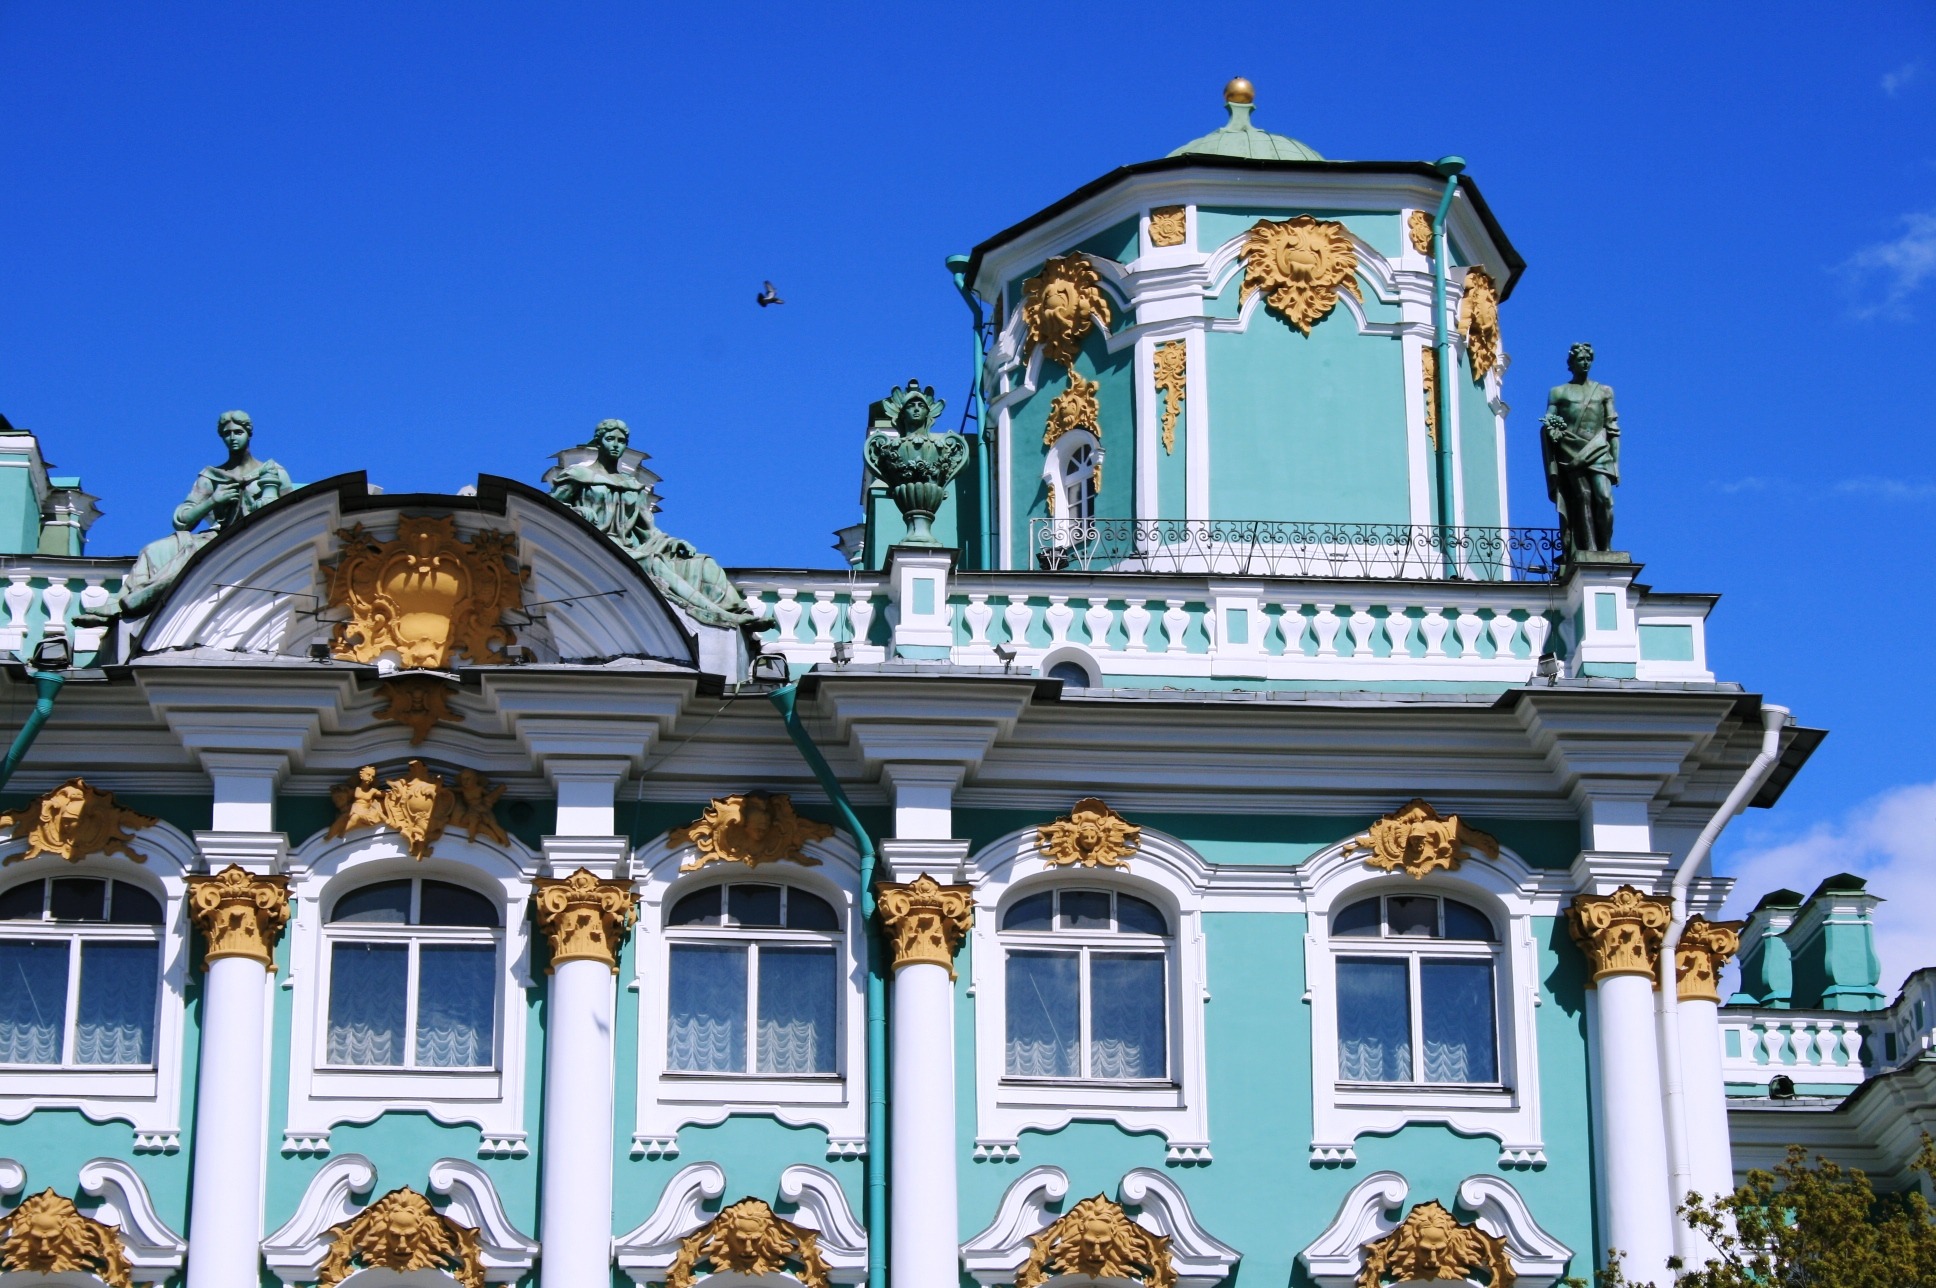
mansion, building, palace, amusement park, landmark, facade, historic, tourism, place of worship, gold, ornate, estate, arcitecture, turquoise and white